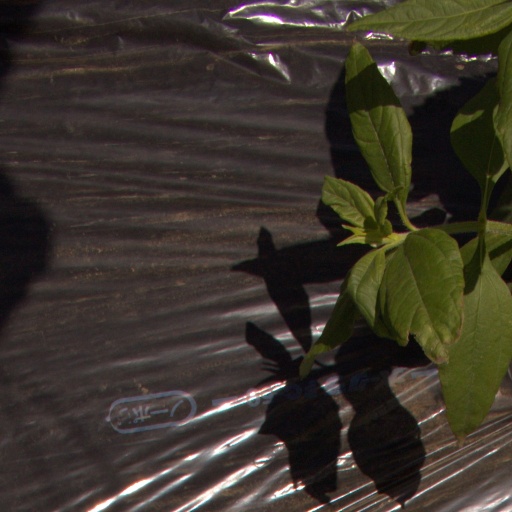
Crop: Jerusalem artichoke